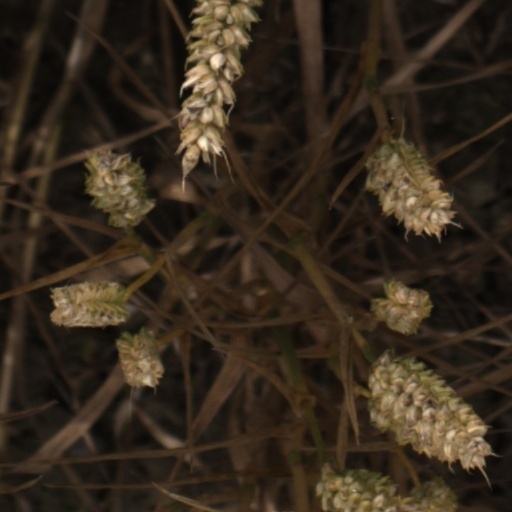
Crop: wheat